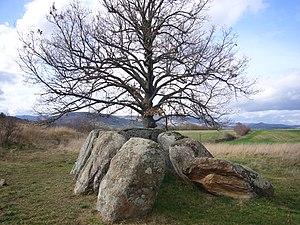
Dolmen de l'ousteau du loup, près d'Unsac
Cet article recense une partie des monuments historiques du Puy-de-Dôme, en France.
L' Usteau du Loup, appelé aussi allée couverte d'Unsac ou Cabane du Loup ou encore La Cabane des Fées, est une allée couverte située à Saint-Gervazy dans le département français du Puy-de-Dôme.
Cet article recense les monuments historiques français classés en 1896.